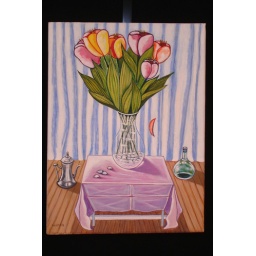
Acrylic painting on canvas. Tulips in vase. Petal falling down. Notice tea pot &amp;amp; green bottle on floor. 11x14 inches.